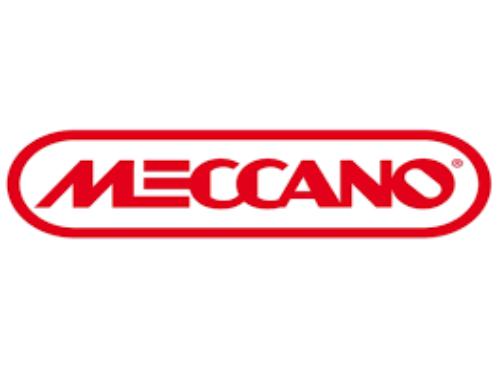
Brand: meccano
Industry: Leisure